Elizabeth Milbank Anderson

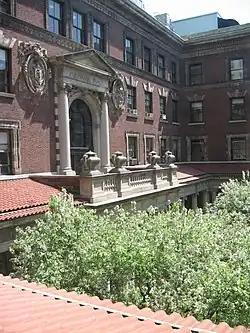
Milbank Hall, on the campus of Barnard College in Morningside Heights (New York City)

In the field of women's and African-American education, Anderson was an initial supporter of Clara B. Spence in creation of the Spence School (New York, 1892), whose first graduating class included Anderson's daughter Eleanor. Anderson also refinanced and rebuilt Greenwich Academy 1914–1917 (Greenwich, CT). In higher education Anderson provided "Milbank Agricultural Hall" to Tuskegee University, Alabama (1909); $50,000 in her will to Fisk University, Nashville, TN (1921) and from 1896 until her death was the largest benefactor of Barnard College, where she served as Vice-Chair of the Board of Trustees from 1899–1921. Separately, in the field of human rights, Anderson provided $100,000 in funding to open in 1905 and support until her death the Harlem office of the Legal Aid Society.